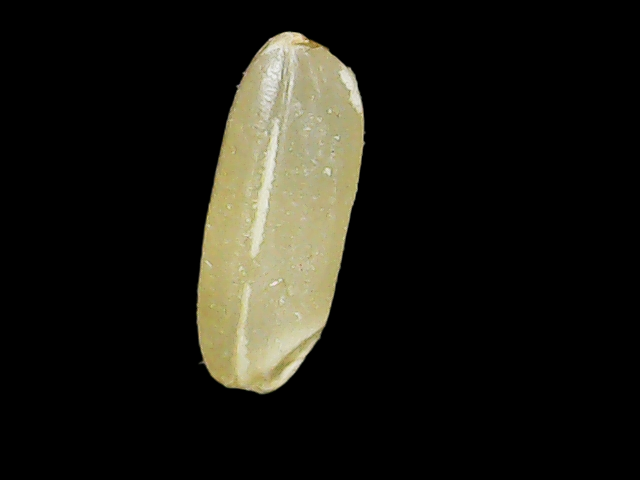
Rice variety: Binadhan17